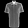
Label: Shirt